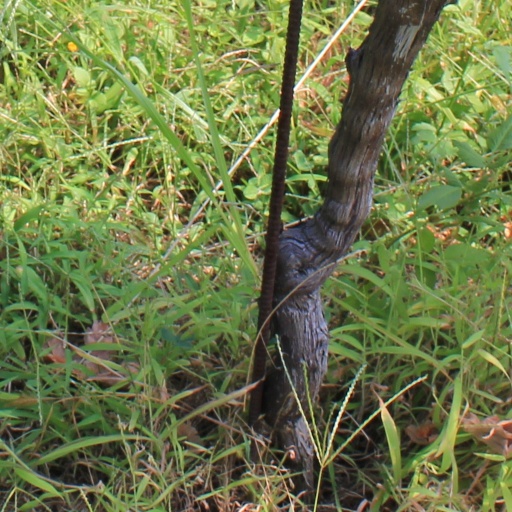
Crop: grape